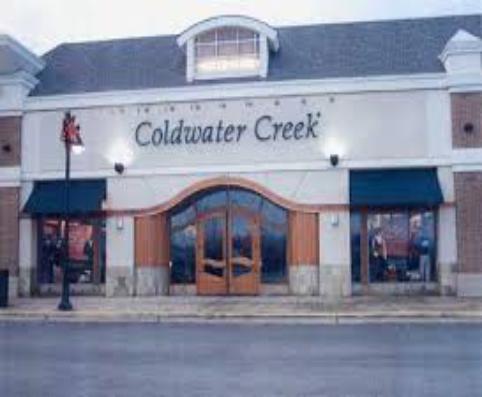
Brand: Coldwater Creek
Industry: Clothes